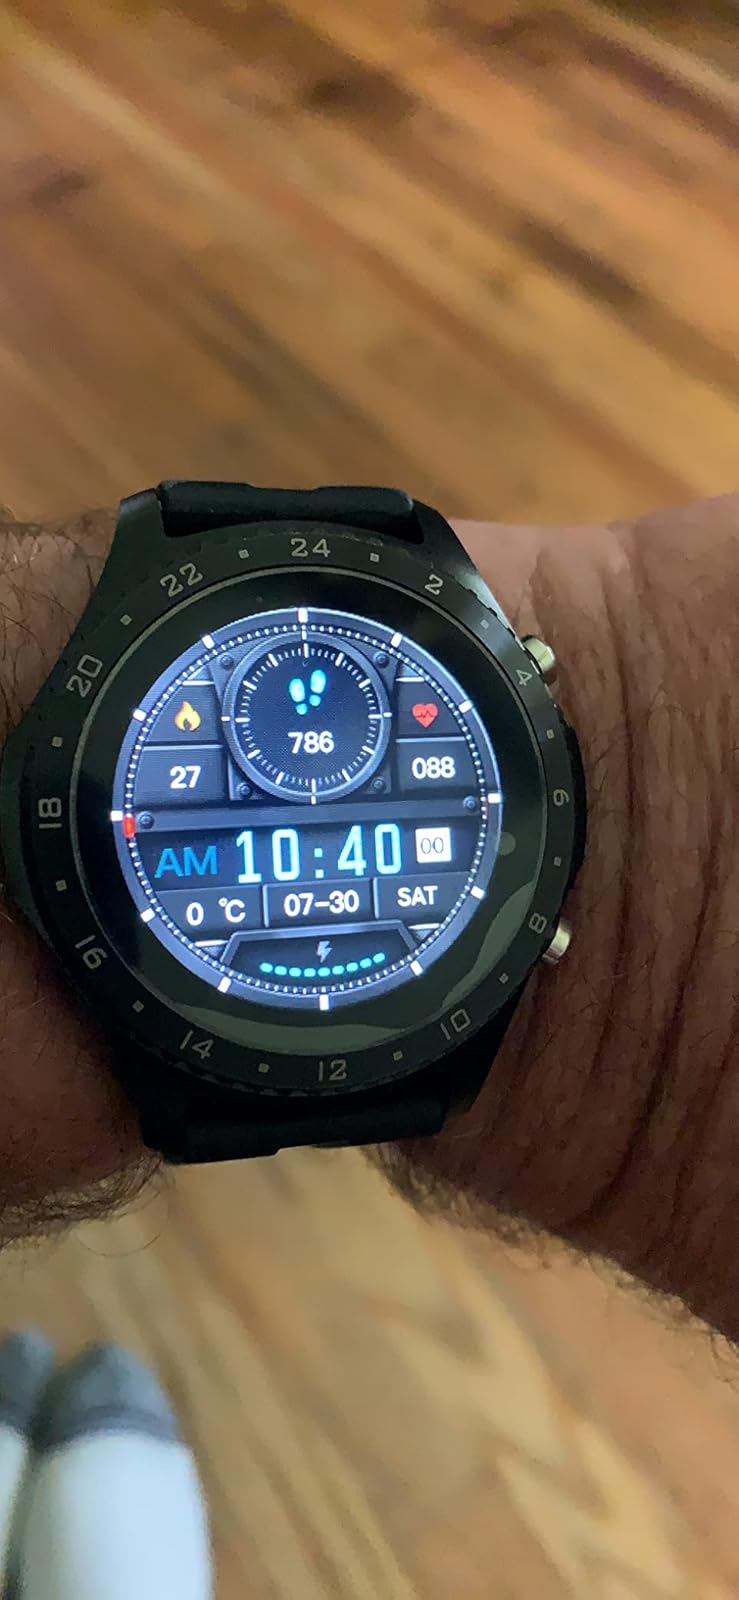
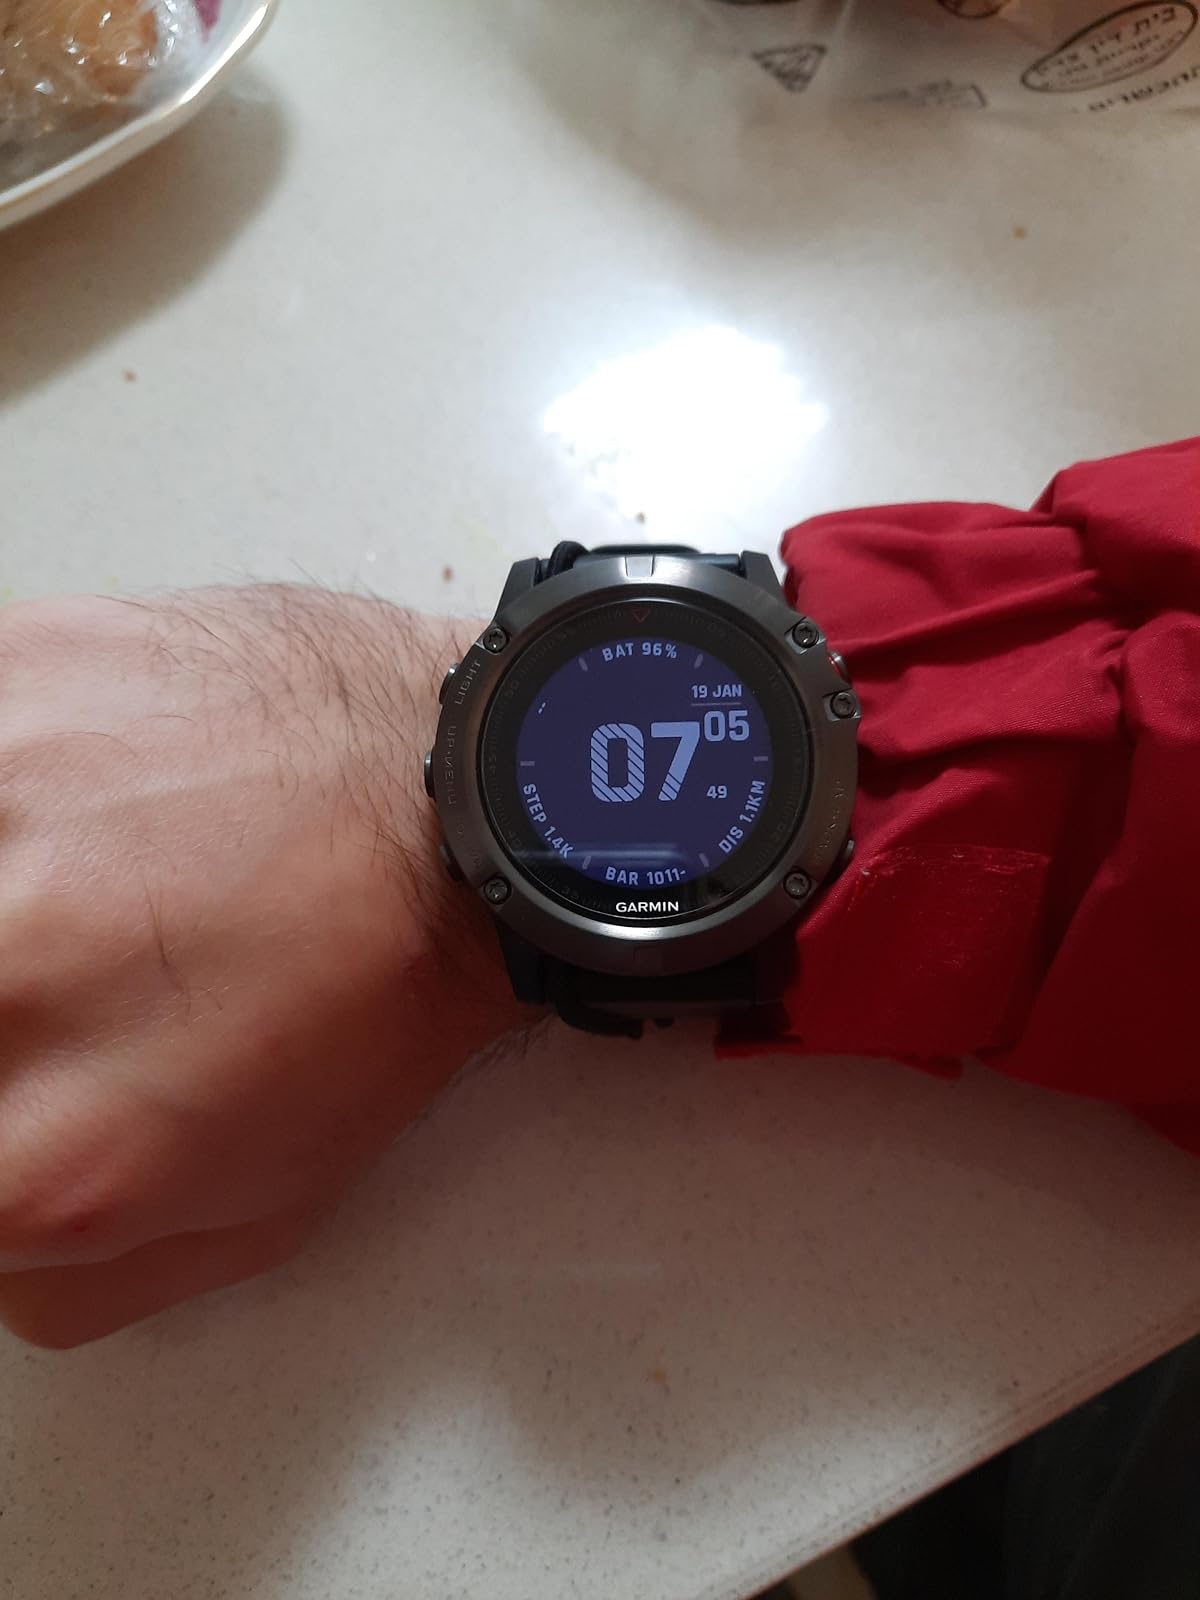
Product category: smartwatch
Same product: no